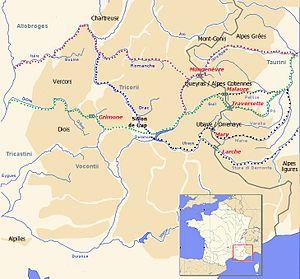
Hyposthèses sur le trajet d'Hannibal à travers les Alpes. Passage par les cols de Montgenèvre, ou col de la Traversette (et la variante par le col Malaure), ou par le col Mary ou le col de Larche
La vallée de l'Ubaye est située dans le département des Alpes-de-Haute-Provence et compte environ 7 700 habitants, appelés Ubayens ou Valéians. La ville principale de la vallée est la sous-préfecture de Barcelonnette.
La deuxième guerre punique est le deuxième des trois conflits connus sous le nom de guerres puniques, qui opposent Rome à Carthage. Plus précisément, ce conflit se déroule au IIIᵉ siècle av. J.-C., de 218 à 203 en Europe, puis de 203 à 202 en Afrique.
Le passage des Alpes par Hannibal est une étape majeure de la marche vers l’Italie de l’armée d’Hannibal Barca, réalisée à la fin de l’année 218 av. J.-C., au début de la deuxième guerre punique déclenchée contre Rome. La voie terrestre par le sud de la Gaule est la seule possible pour conduire plusieurs dizaines de milliers d'hommes d'Espagne en Italie. De surcroît, Hannibal espère trouver des alliés parmi les tribus gauloises de Gaule cisalpine, en arrivant dans un territoire mal contrôlé par les Romains. Après avoir traversé le Languedoc et passé le Rhône, Hannibal évite d'affronter l'armée de Scipion débarquée dans les bouches orientales du Rhône et conduit ses troupes à travers les Alpes en dix jours d'approche, neuf jours de montée au milieu de tribus hostiles, deux jours de regroupement au col et quatre jours de descente en se taillant un chemin dans le versant, pour parvenir enfin dans la plaine du Pô. Quoique difficile, le franchissement des Alpes par une armée n'est pas exceptionnel dans l'Antiquité. C'est la figure de son chef de guerre Hannibal et la présence des éléphants qui lui donnent un relief unique et ont contribué à sa célébrité.
Cet article détaille l'histoire du département de la Drôme.